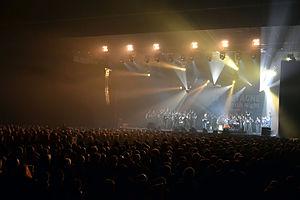
Fest-Rock en concert pour la Nuit de la Bretagne au parc de Langolvas le 11 janvier 2014.
Le Parc des expositions de Langolvas à Garlan, près de Morlaix dans le Finistère, est un espace événementiel modulable disposant de plusieurs salles de différentes capacités, pour les spectacles, concerts, salons et événements d'entreprises.